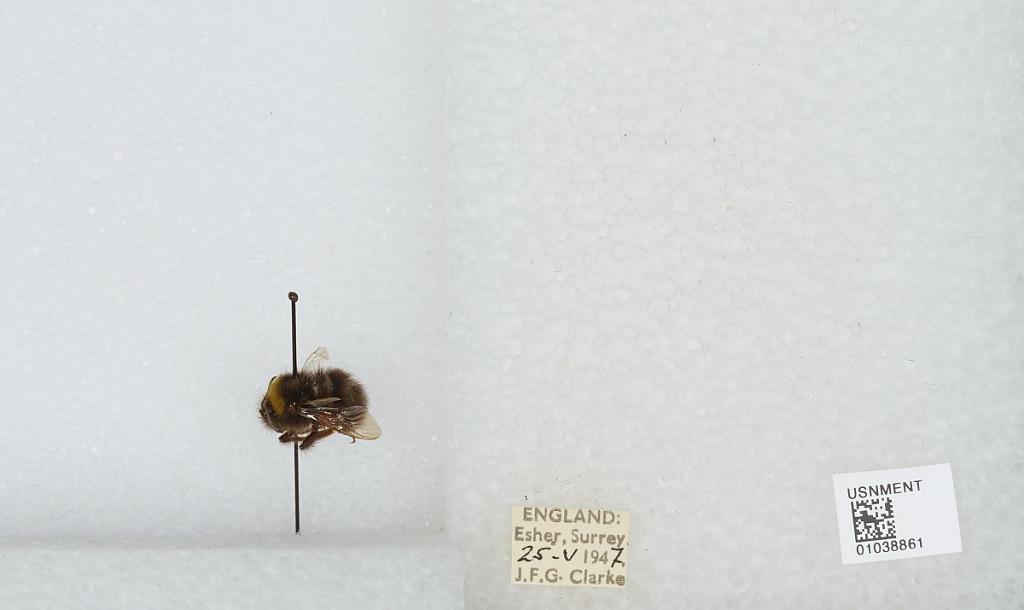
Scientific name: Bombus (Pyrobombus) pratorum (Linnaeus)
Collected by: J. Clarke
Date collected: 1947-5-25
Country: United Kingdom
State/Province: England
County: Surrey
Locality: Esher
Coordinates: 51.3691, -0.365